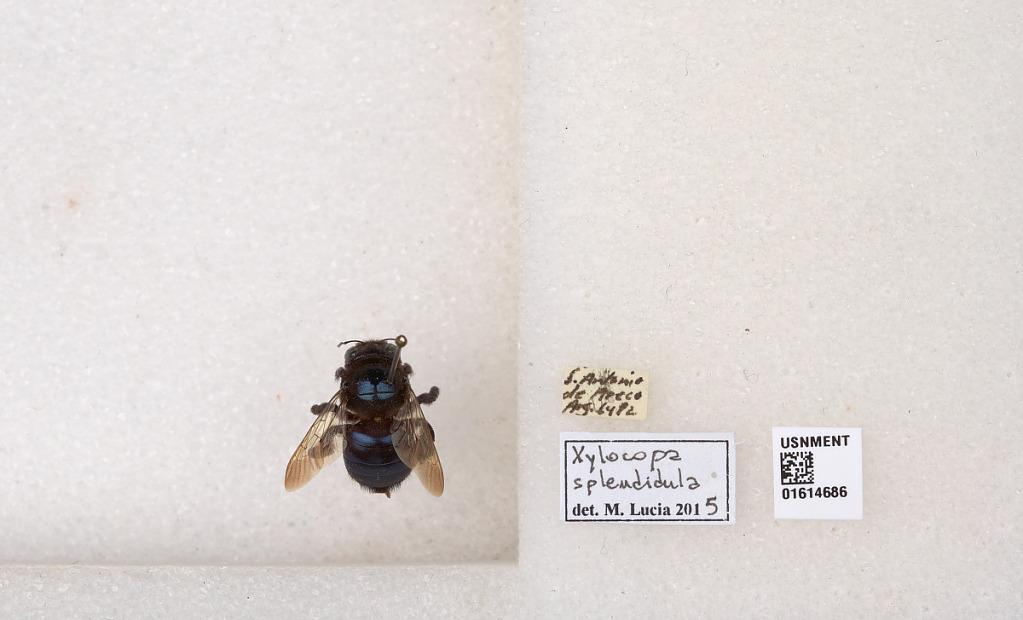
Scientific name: Xylocopa (Schonnherria) splendidula Lepeletier
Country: Argentina
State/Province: Buenos Aires
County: San Antonio de Areco
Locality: San Antonio de Areco
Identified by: Lucia, M.